Héctor Neris

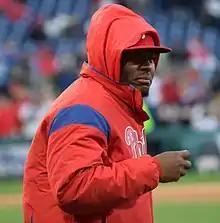
Neris with the Phillies in 2019

Héctor Neris (born June 14, 1989) is a Dominican professional baseball pitcher for the Houston Astros of Major League Baseball (MLB). He has previously played in MLB for the Philadelphia Phillies, Chicago Cubs, Atlanta Braves, and Los Angeles Angels. He signed with the Phillies as an international free agent in 2010, and made his MLB debut with them in 2014.